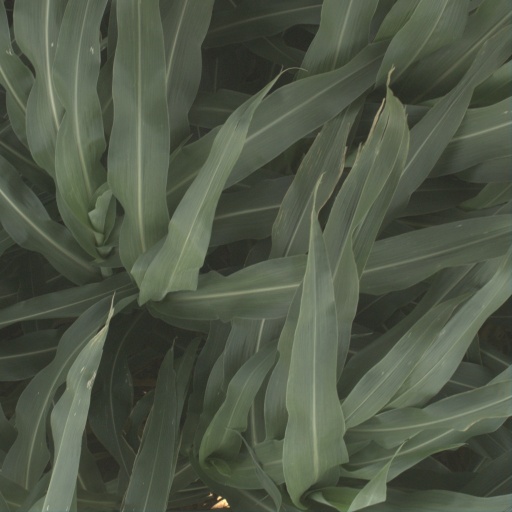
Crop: sorghum